Dion Lewis

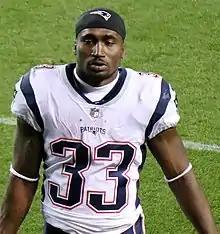
Lewis in 2017

Lewis began the 2017 season as a reserve running back, with new acquisition Mike Gillislee taking the majority of snaps on first and second downs and receiving specialist James White serving as the primary third-down back. With new acquisition Rex Burkhead also getting playing time, the Patriots were deep at running back and frequently distributed carries among all four of them. Lewis was named the team's primary kick returner. During the first four games, Lewis never carried the ball more than four times in a game, and never ran for more than 18 yards. He also caught a smattering of passes, lining up both in the backfield and split wide. His only touchdown in that stretch came in a narrow Week 4 33–30 loss to the Carolina Panthers.